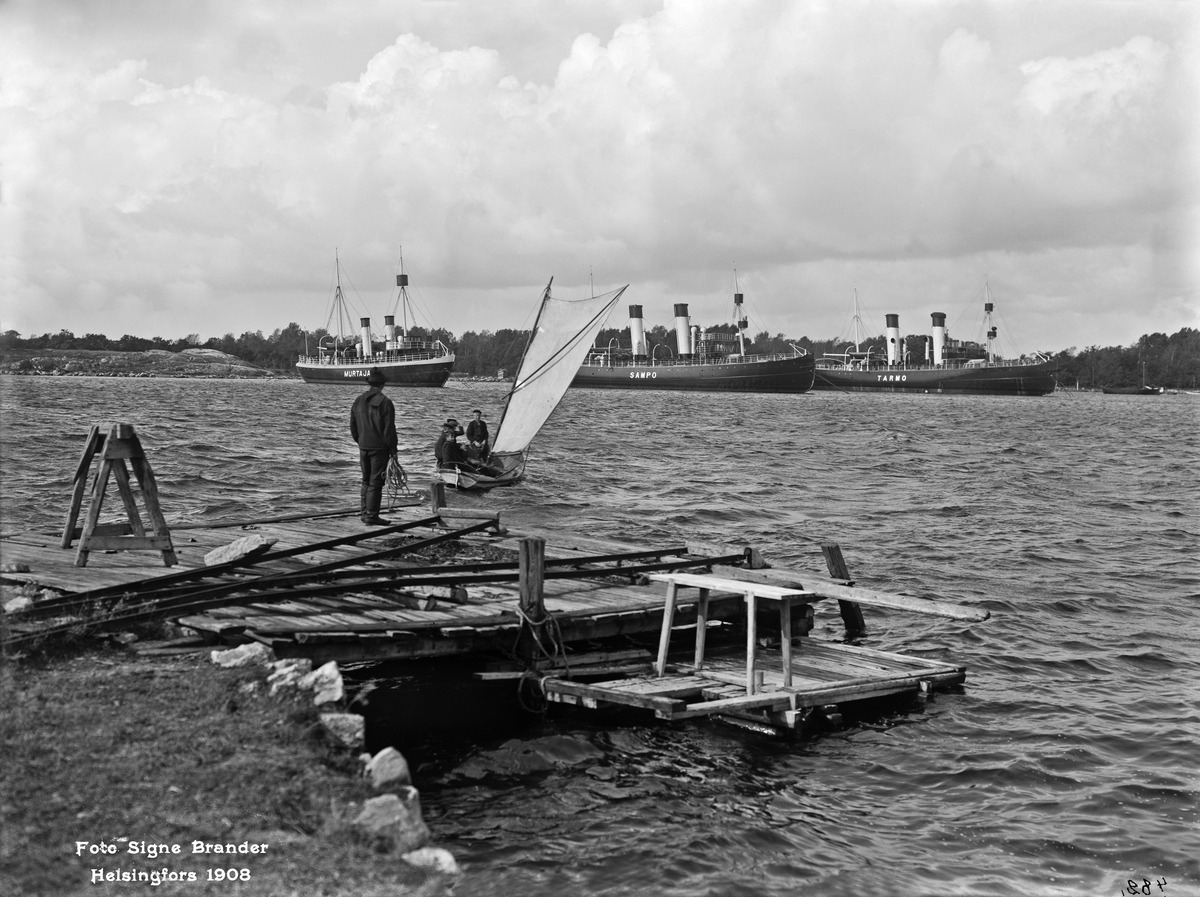
Hietalahden satamaa nähtynä Munkkisaaren kärjestä
sisällön kuvaus: Hietalahden satamaa nähtynä Munkkisaaren kärjestä. Jäänmurtajat  Murtaja, Sampo ja Tarmo. Taustalla Jätkäsaari. mustavalkoinen
Kuvaaja: Brander, Signe, valokuvaaja
Ajankohta: kuvausaika 1908
Paikka: Suomi, Uusimaa, Helsinki, Länsisatama Helsinki, Hietalahti
Aiheet: laivat, jäänmurtajat, veneet, purjeveneet, saaret, meri